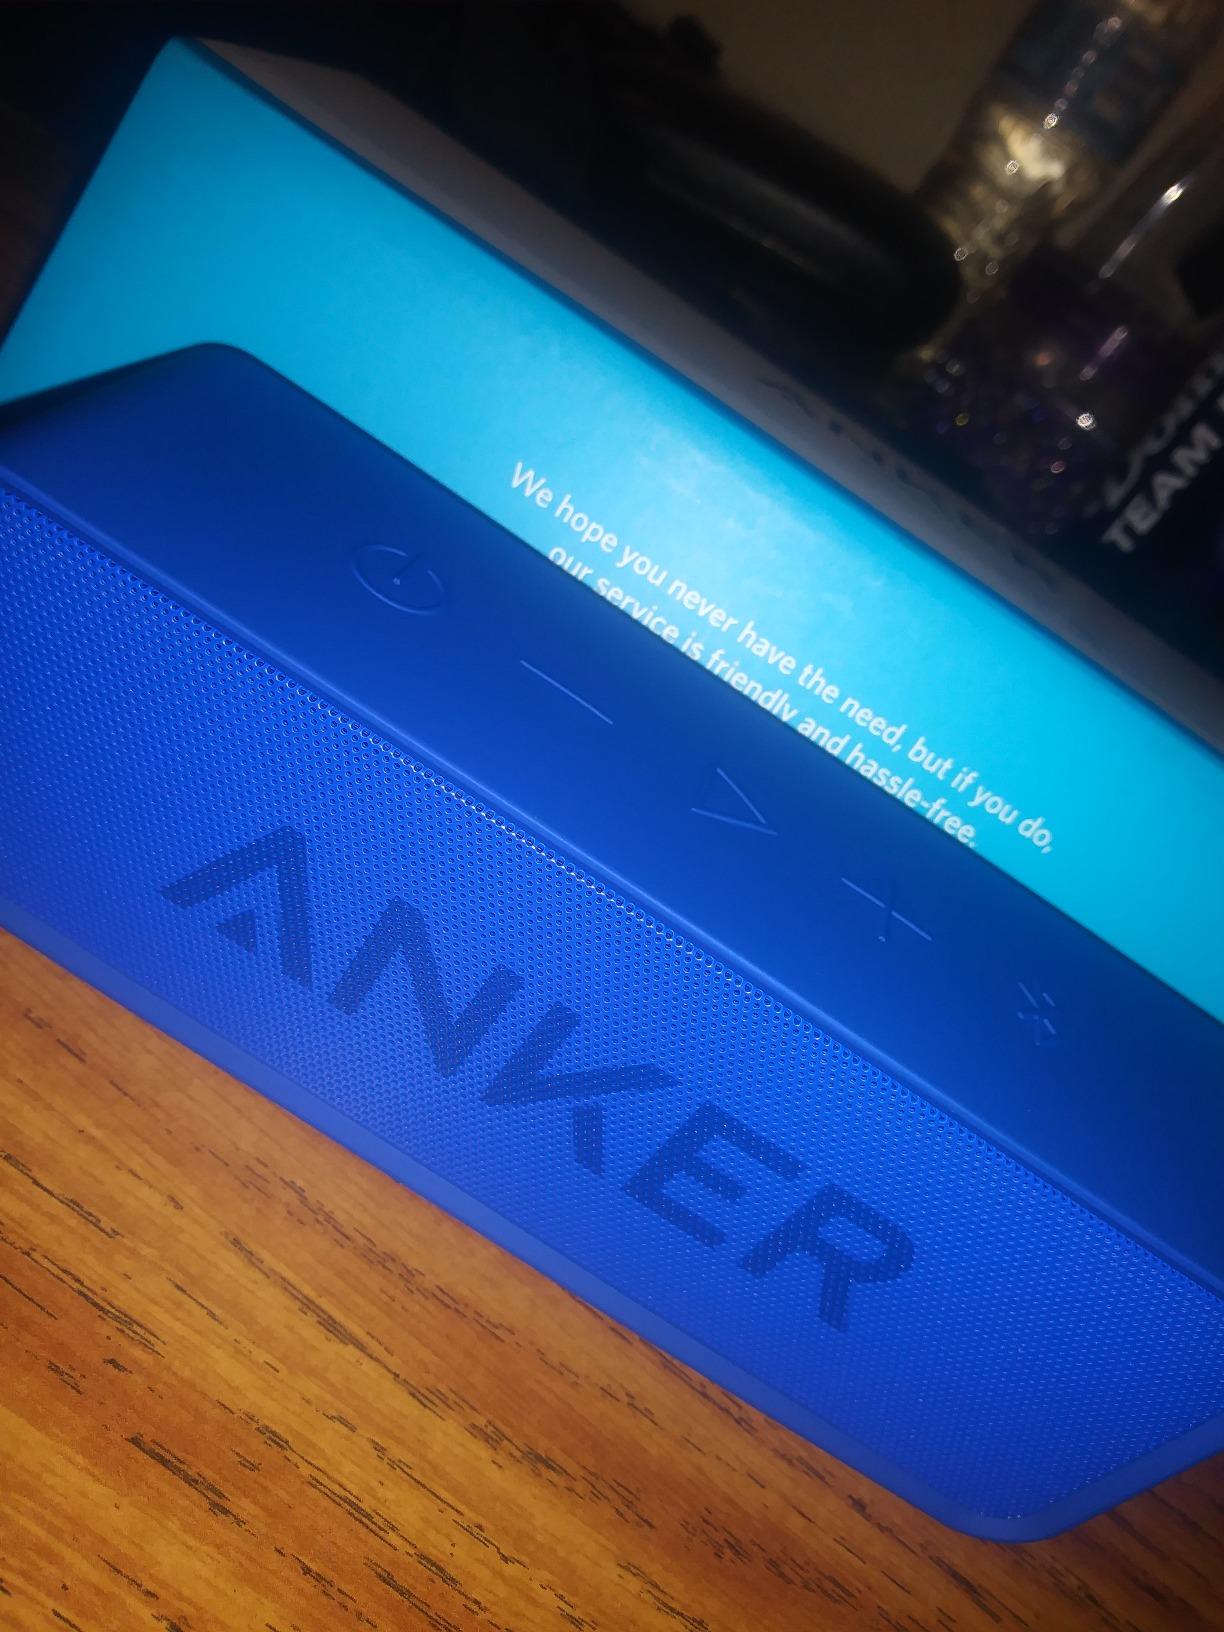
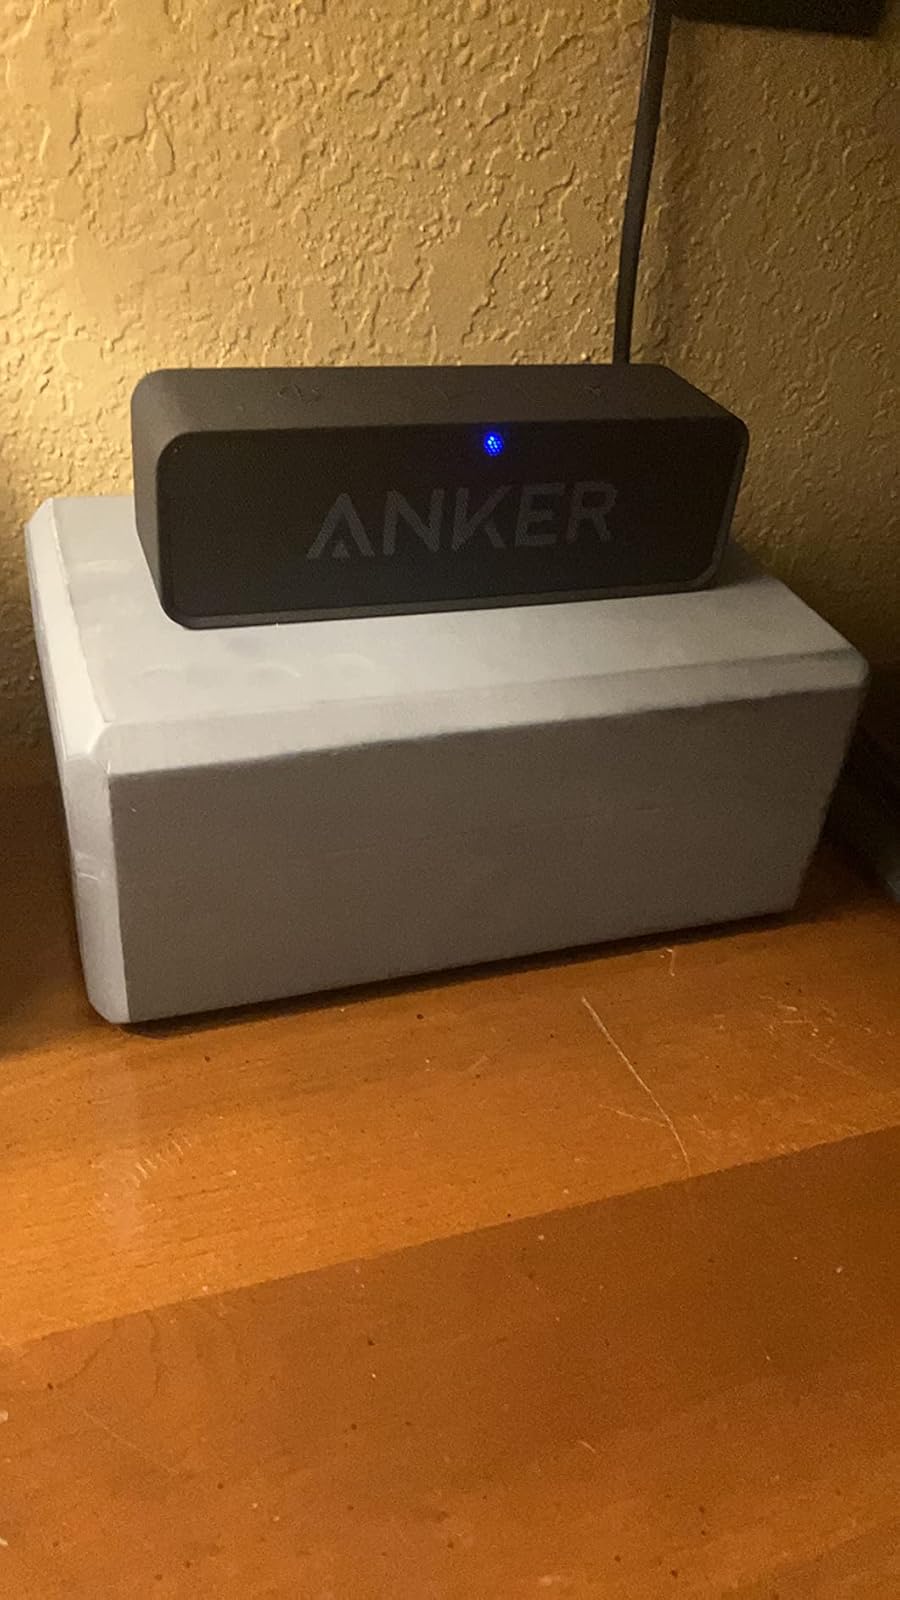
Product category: speaker
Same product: no